Mega Man X4

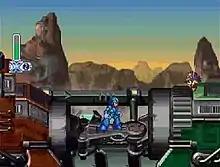
The player character X moves through the military train that makes up Slash Beast's level. The player's energy and remaining lives are displayed at the top left.

The gameplay in "Mega Man X4" is similar to the previous installments of the "Mega Man X" series. The player is presented with a series of action-platforming stages that can be cleared in any order desired. In these stages, the player must avoid obstacles like falling debris and spikes, and destroy enemy robots to reach the end of the stages. Some levels contain ridable vehicles such as hover bikes called Ride Chasers and mechs called Ride Armors. The player character's maximum health can be extended by obtaining a "Heart Tank" in each of the eight stages. Two "Sub Tanks" can also be found, which can be filled with life energy and then be used to replenish the player's health at any time.